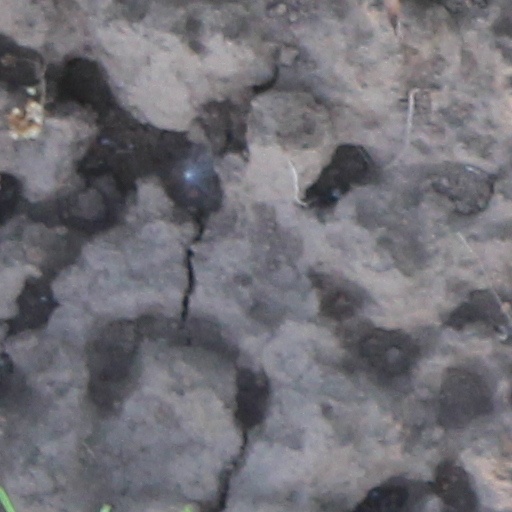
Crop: wheat